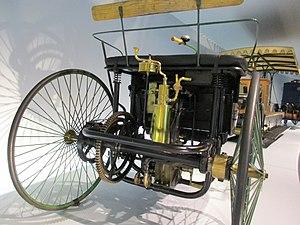
Daimler Stahlradwagen à moteur Daimler V2 Type P, in the Mercedes-Benz-Museum